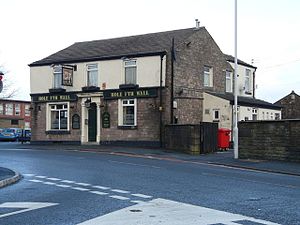
Blackburn Olympic F.C. / Stadioner og tilhængere
Pubben Hole-i-th'-Wall, som klubbens stadion blev opkaldt efter.
Blackburn Olympic FC var en fodboldklub i Blackburn, England, der eksisterede i slutningen af 1800-tallet. På trods af at klubben kun eksisterede lidt over et årti, satte den markante aftryk i den engelske fodboldhistorie i 1883, da den som den første klub fra Nordengland og den første arbejderklub vandt landets fornemste turnering, FA Cup'en. Turneringen var indtil da udelukkende blevet vundet af rige amatørklubber fra det sydøstlige England, og Olympic's sejr var begyndelsen på fodboldens overgang fra en fritidsbeskæftigelse for overklassen til en professionel sport.